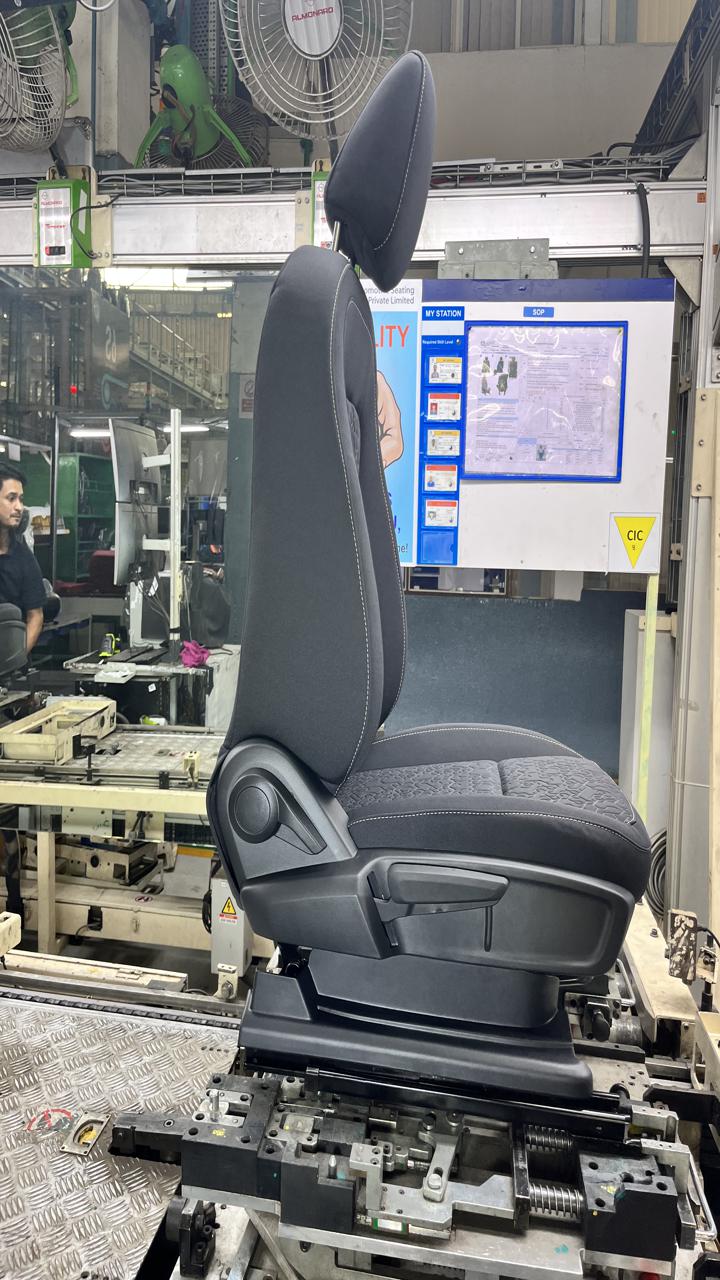
Label: Knob